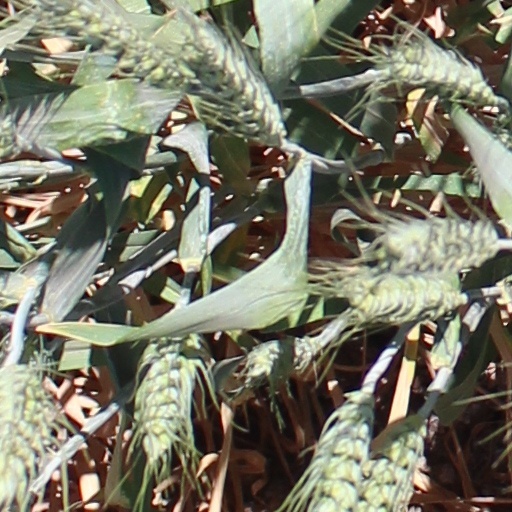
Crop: wheat